Cabiria

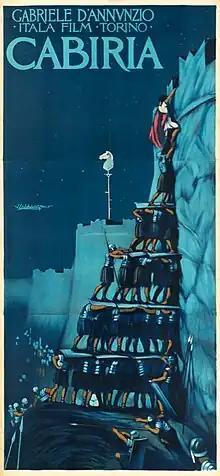
"Cabiria" poster portraying the human pyramid scene.

An intertitle relates that Syphax, King of Cirta, a rival desert kingdom, has deposed Massinissa and caused him to disappear into the desert. Hasdrubal now gives Sophonisba to the victor instead to strengthen his new alliance against Rome. Sophonisba is distinctly unhappy, and when she appears in her finery at the betrothal ceremony, she swoons and breaks the ceremonial vessel.